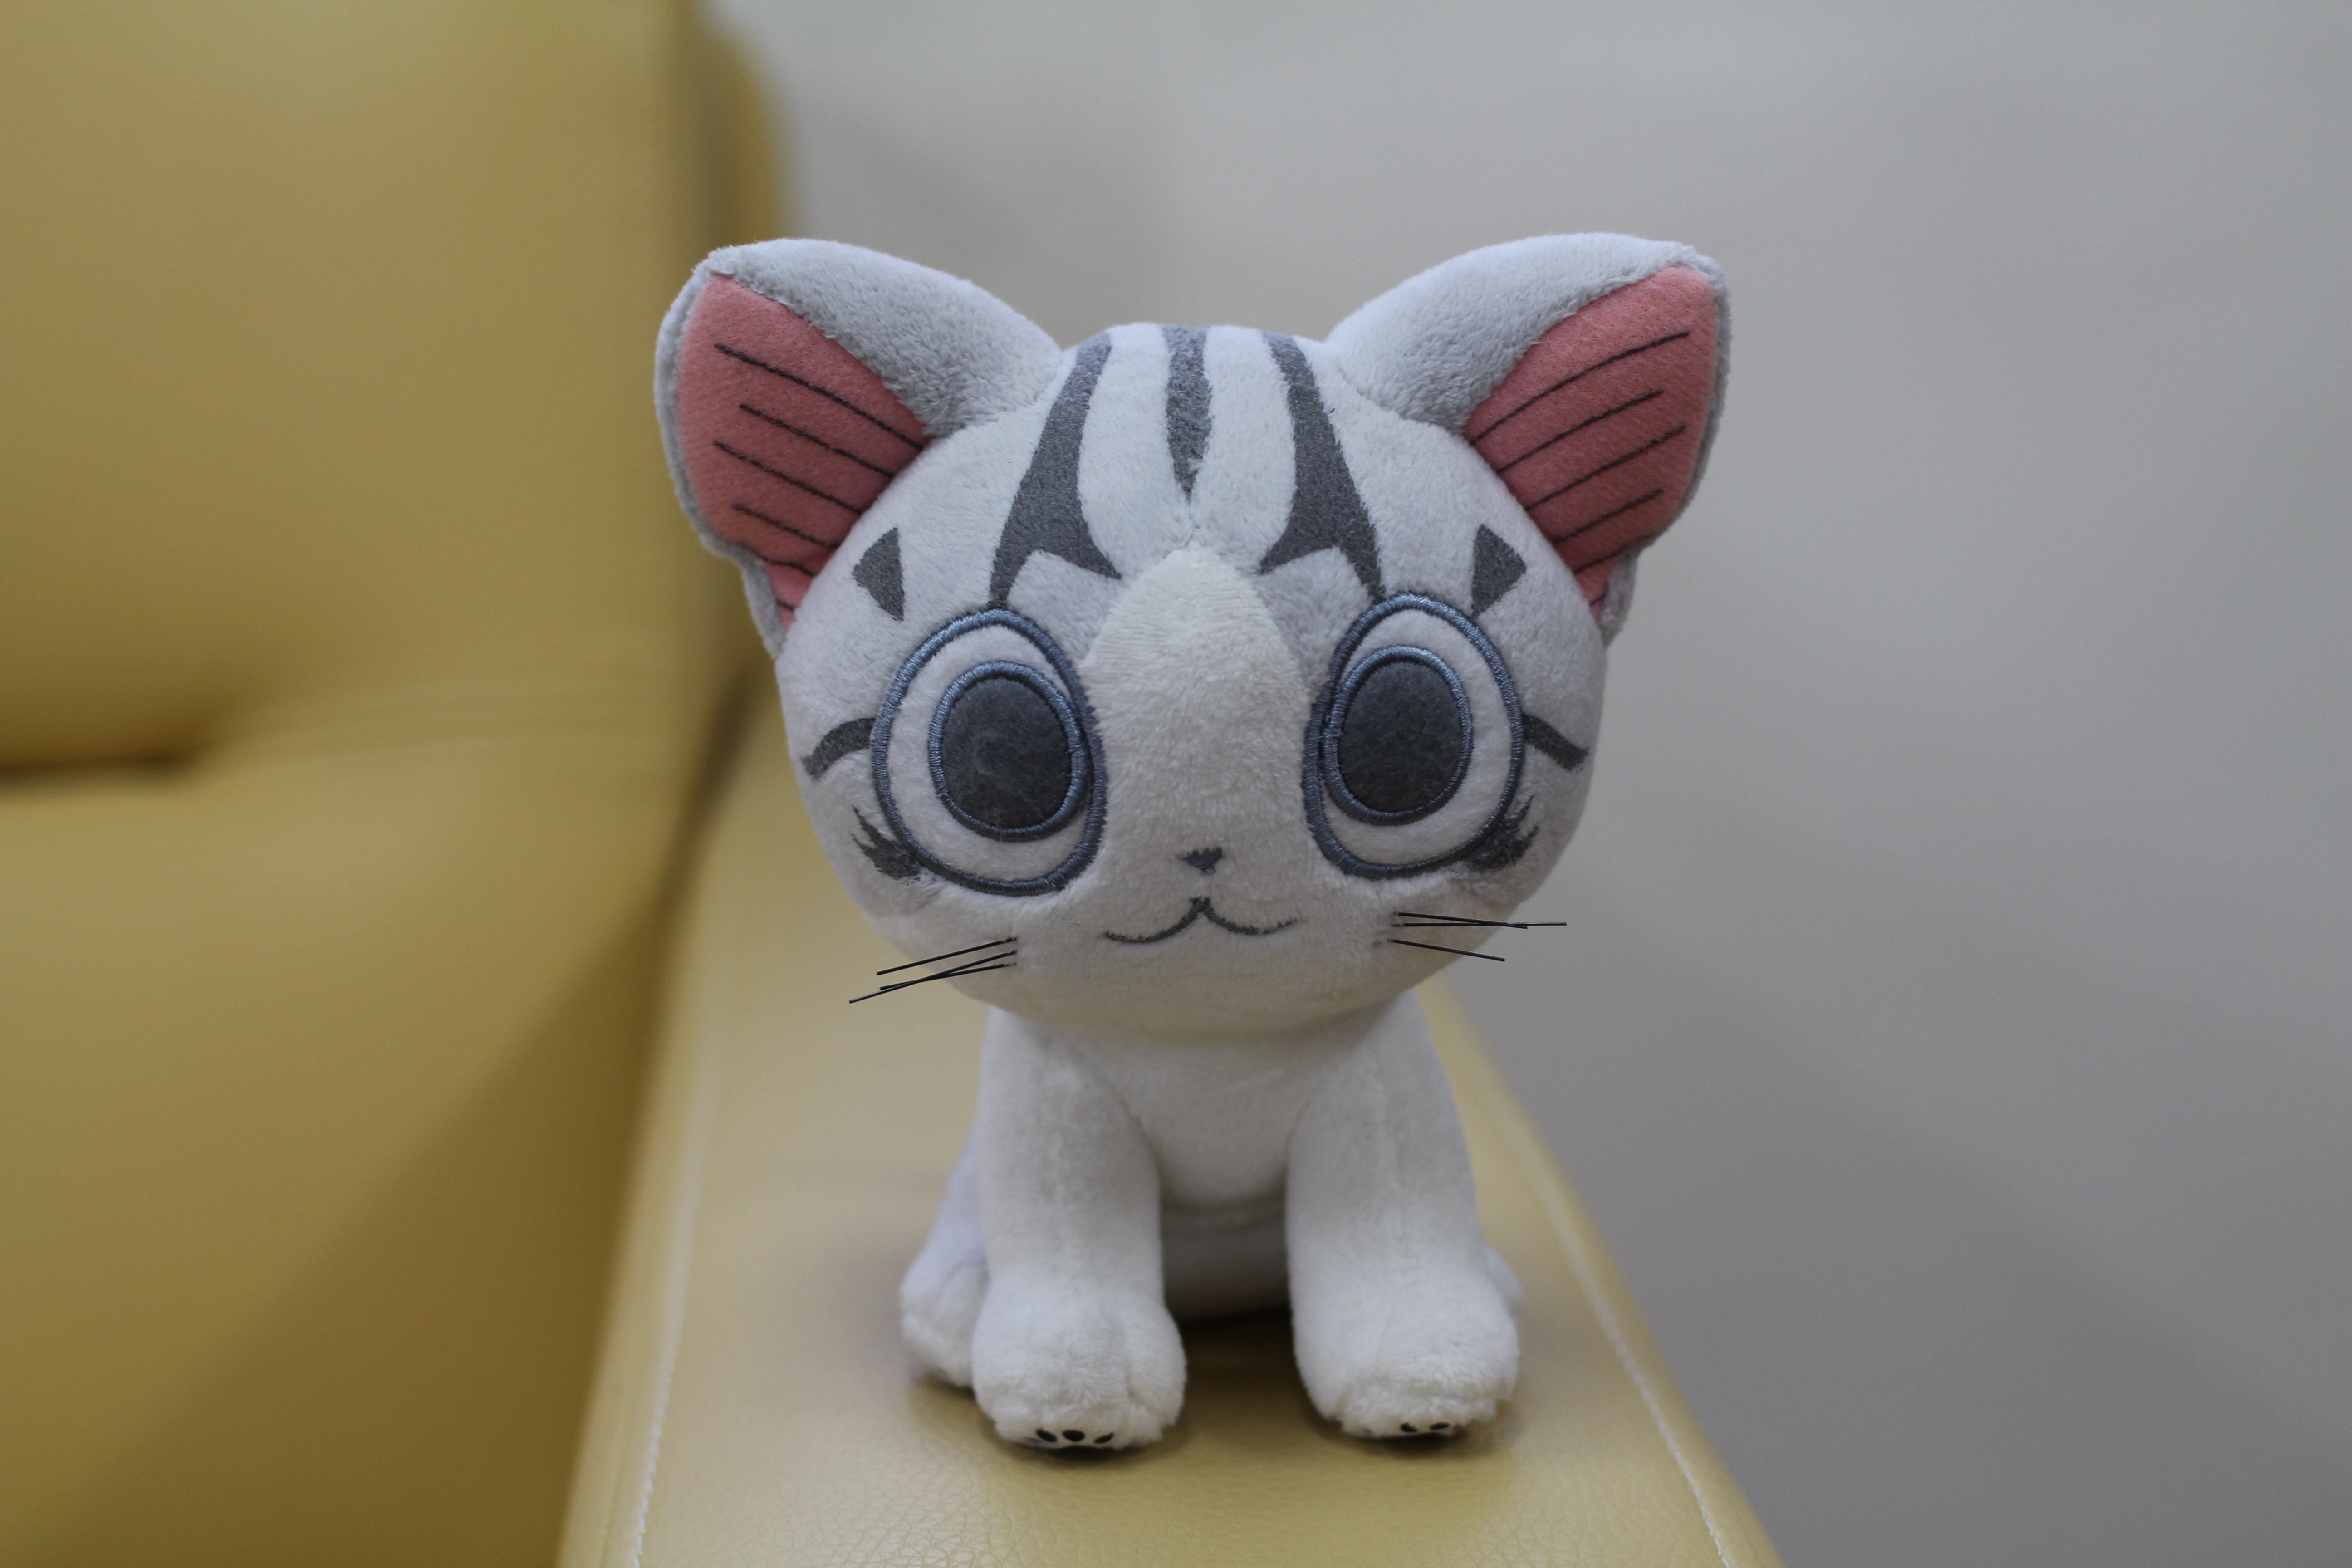
white, cat, toy, material, textile, doll, art, plush, stuffed toy, cheese sweet home